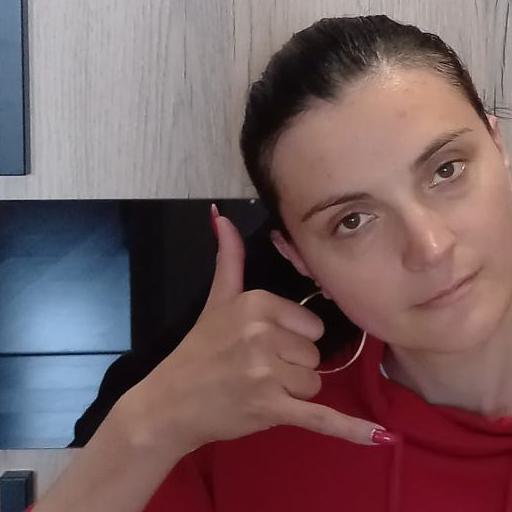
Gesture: call